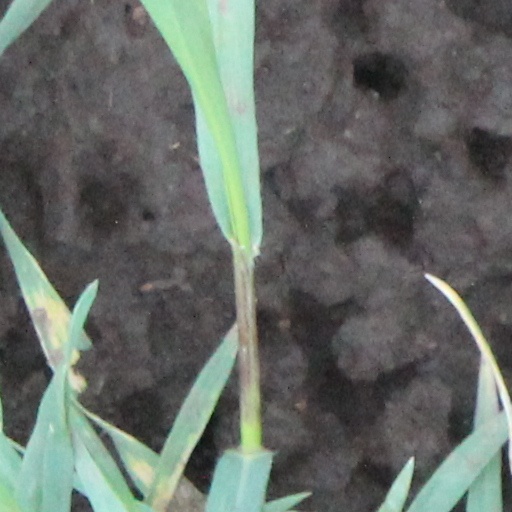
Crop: wheat